Trinity Sunday

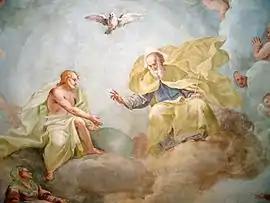
"Holy Trinity", fresco by Luca Rossetti da Orta, 1738–39 (St. Gaudenzio Church at Ivrea, Torino)

Trinity Sunday is celebrated in all denominations of the Western liturgical churches: Latin Catholic, Lutheran, Anglican, Reformed (Continental Reformed, Presbyterian, Congregationalist), and Methodist.